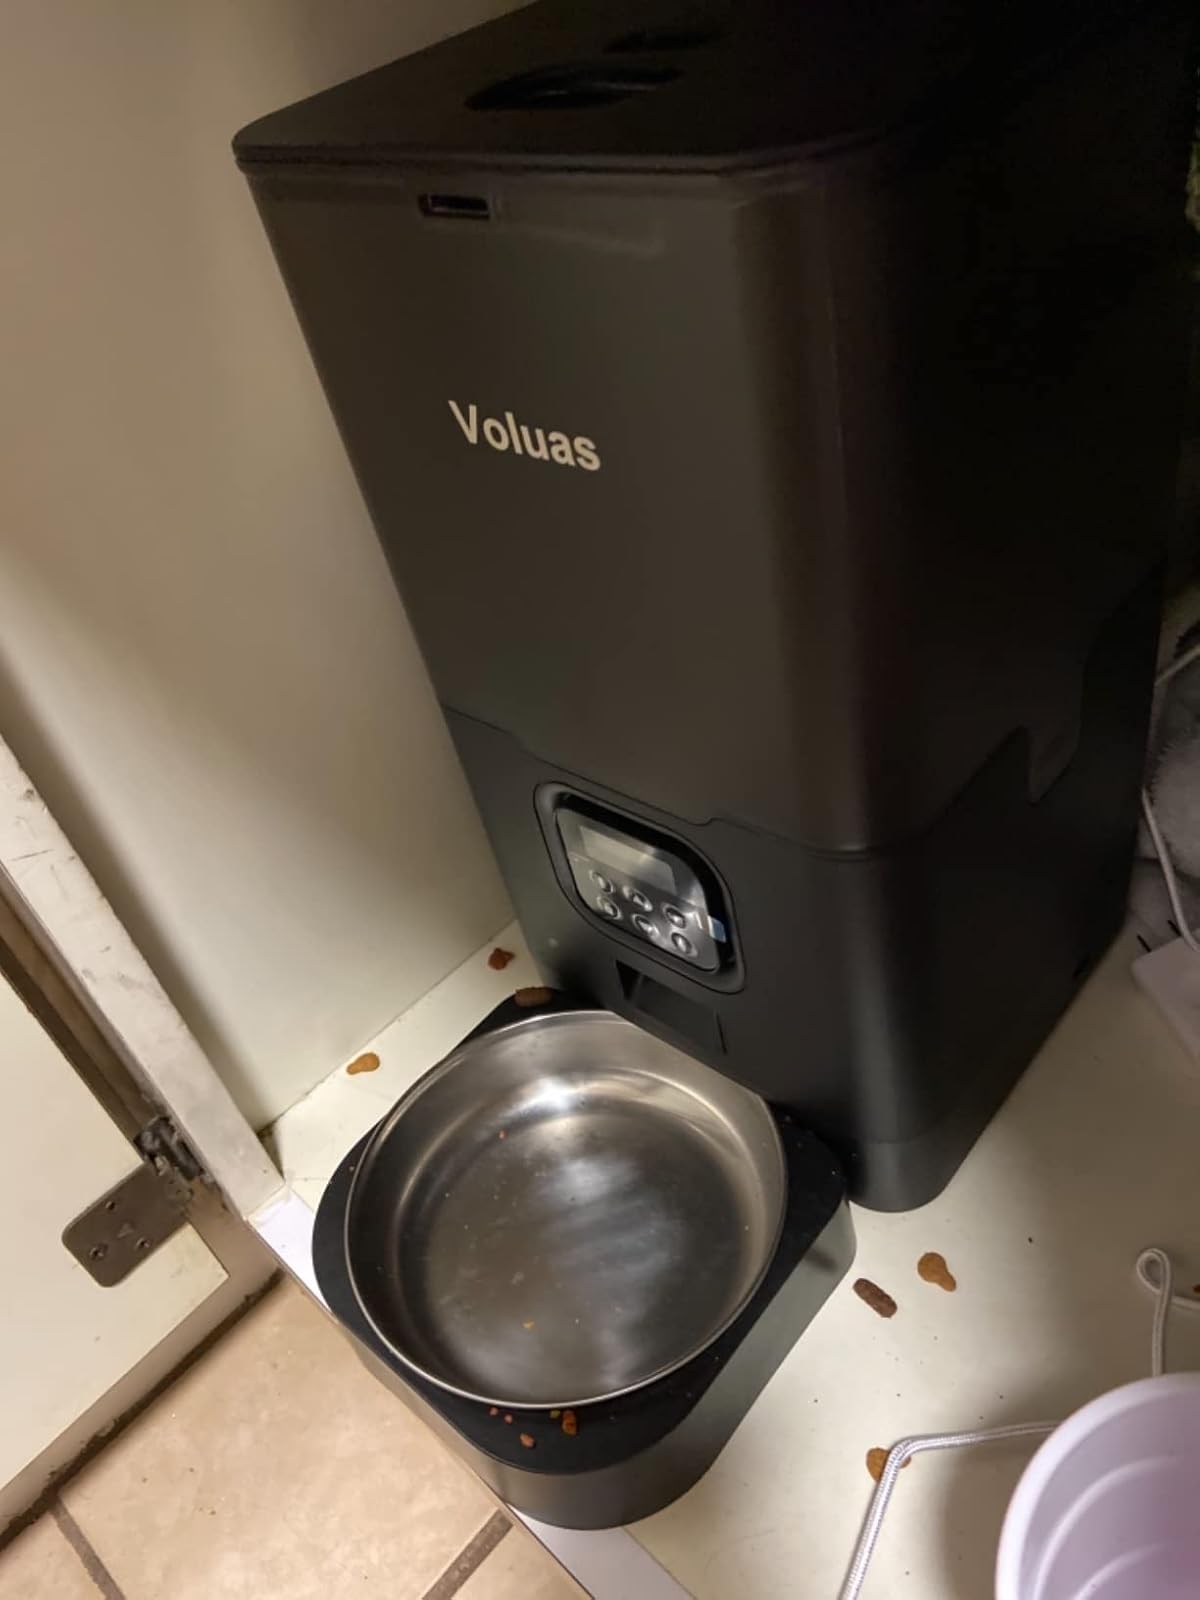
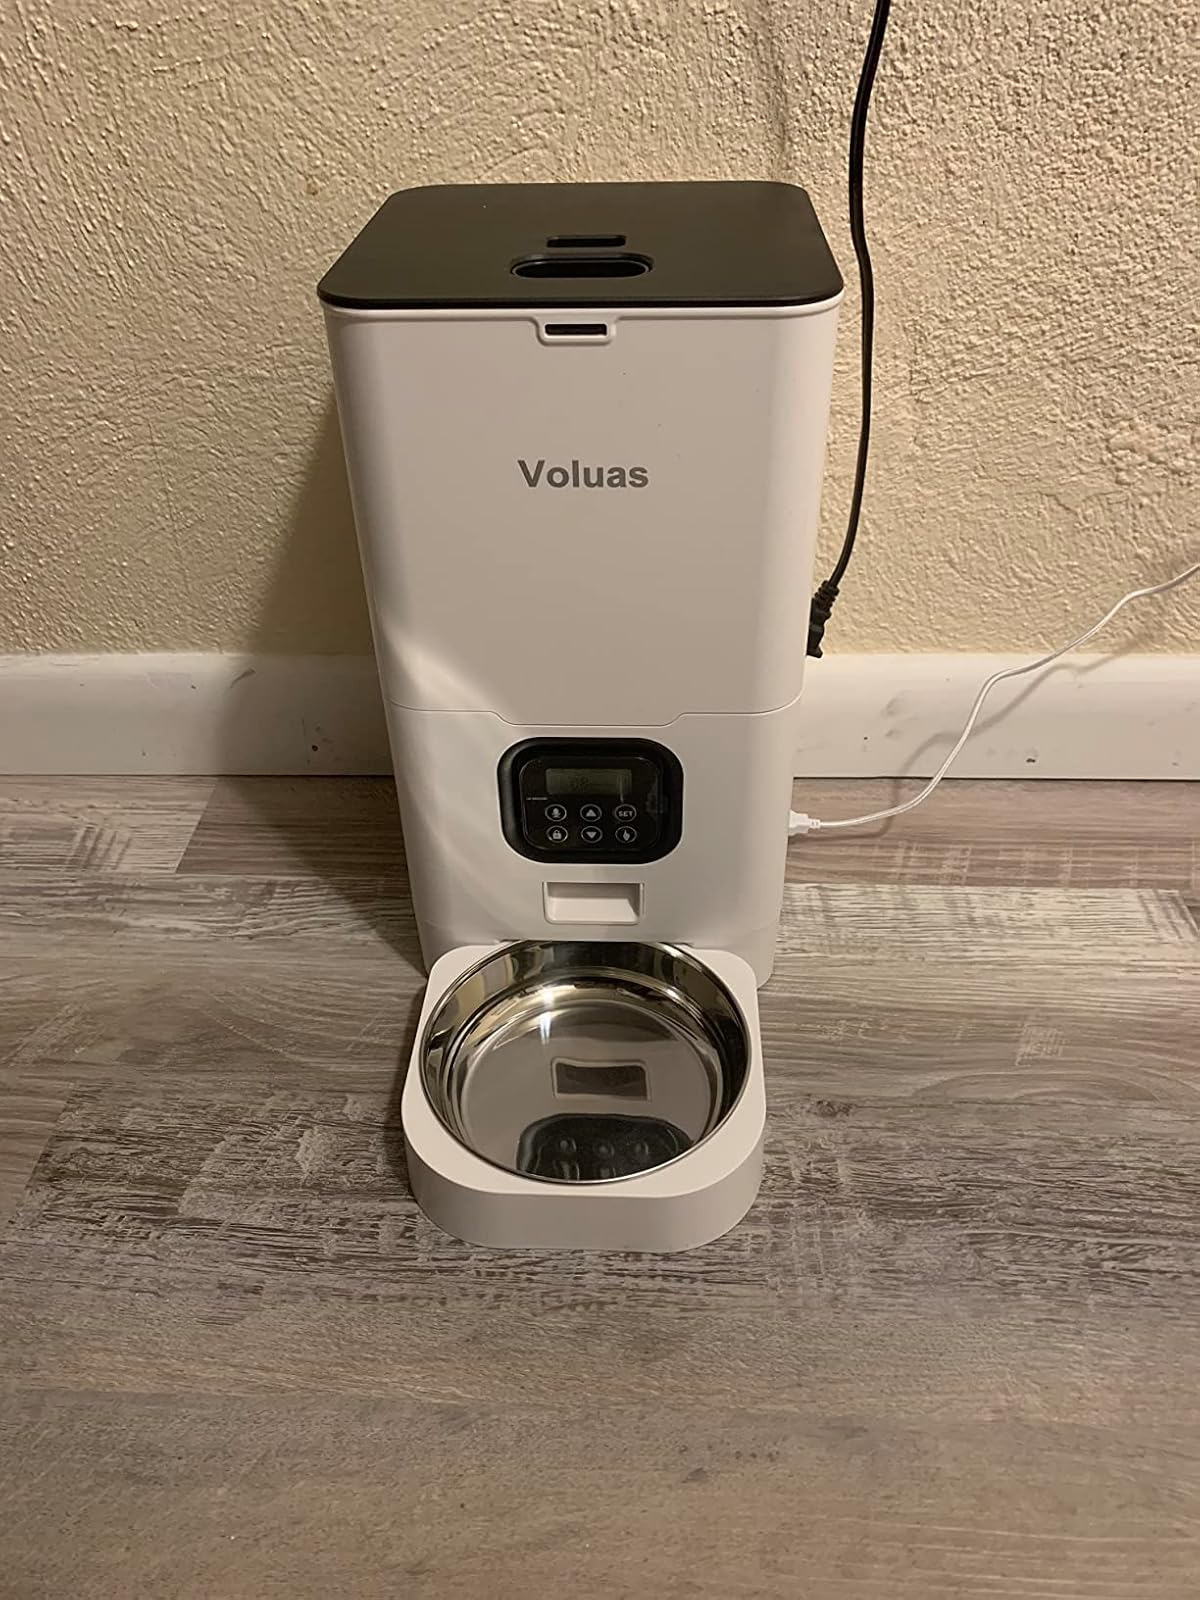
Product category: items_feeder
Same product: no